Weatherly Building

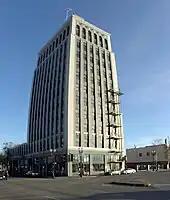
The Weatherly Building in 2009, from the northwest

The Weatherly building has Romanesque brick and terra cotta embellishments, including an arcade of arches near the roof. It "was among the first high-rise buildings east of the river, with 12 stories towering over the Morrison Bridge." There are 3 elevators and two rooftop penthouses.